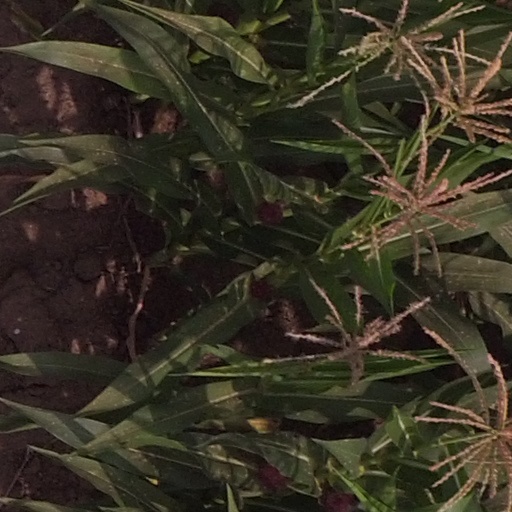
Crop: maize; corn